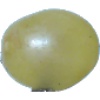
Label: Grape White 1